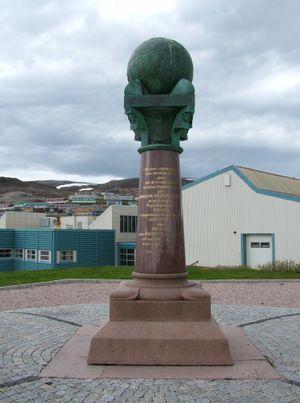
La Suède — en forme longue le royaume de Suède — est un pays d'Europe du Nord situé en Scandinavie. Sa capitale est Stockholm et ses habitants sont appelés Suédois. Sa langue officielle et langue majoritaire est le suédois. Le finnois et le sami sont aussi parlés, principalement dans le nord du pays. Les variations régionales sont fréquentes.
Cet article recense les sites inscrits au patrimoine mondial en Norvège.
L'arc géodésique de Struve est une chaîne de repères géodésiques de triangulation, qui traverse l'Europe de Hammerfest en Norvège jusqu'à la mer Noire, sur plus de 2 800 km. La chaîne est réalisée par le scientifique russe germanophone Friedrich Georg Wilhelm von Struve entre 1816 et 1855 pour mesurer la taille et la forme exacte de la Terre.